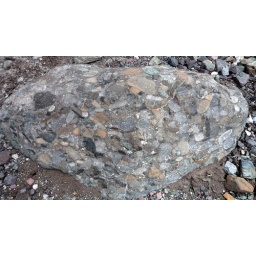
natural mix of stones in a stone